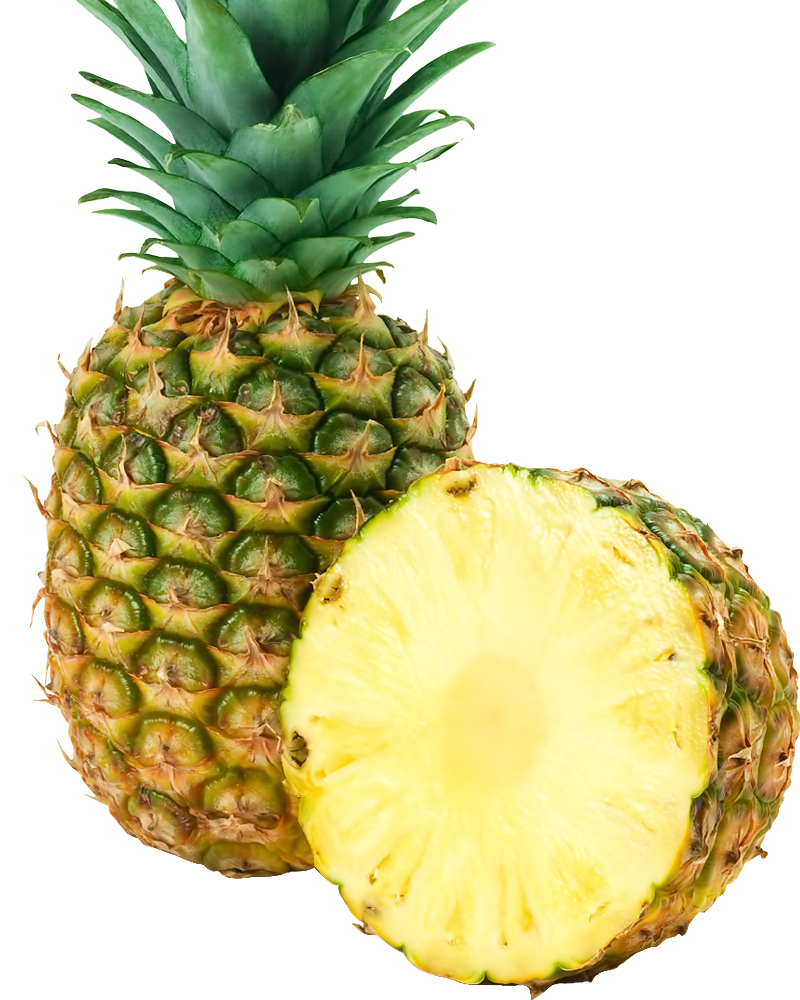
Label: Pineapple